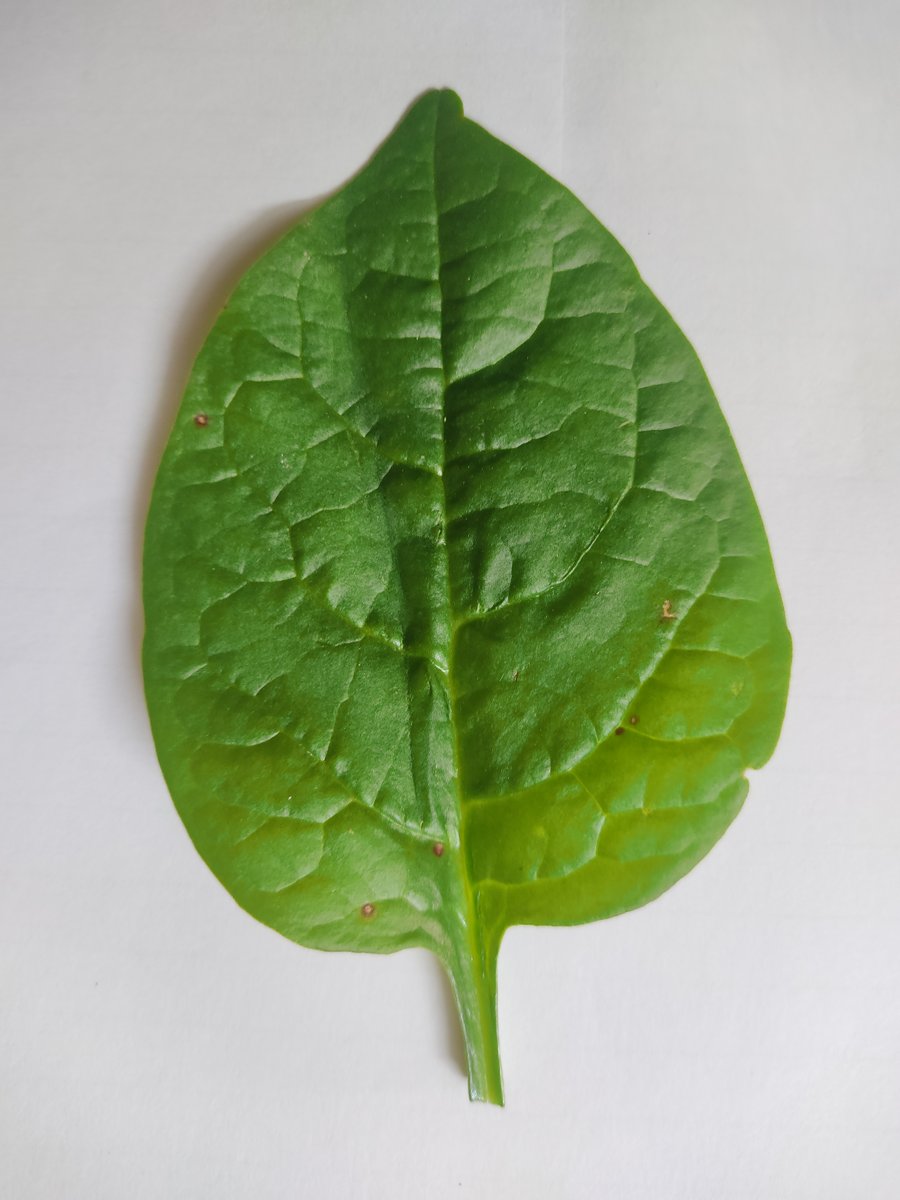
Label: Healthy-Leaf